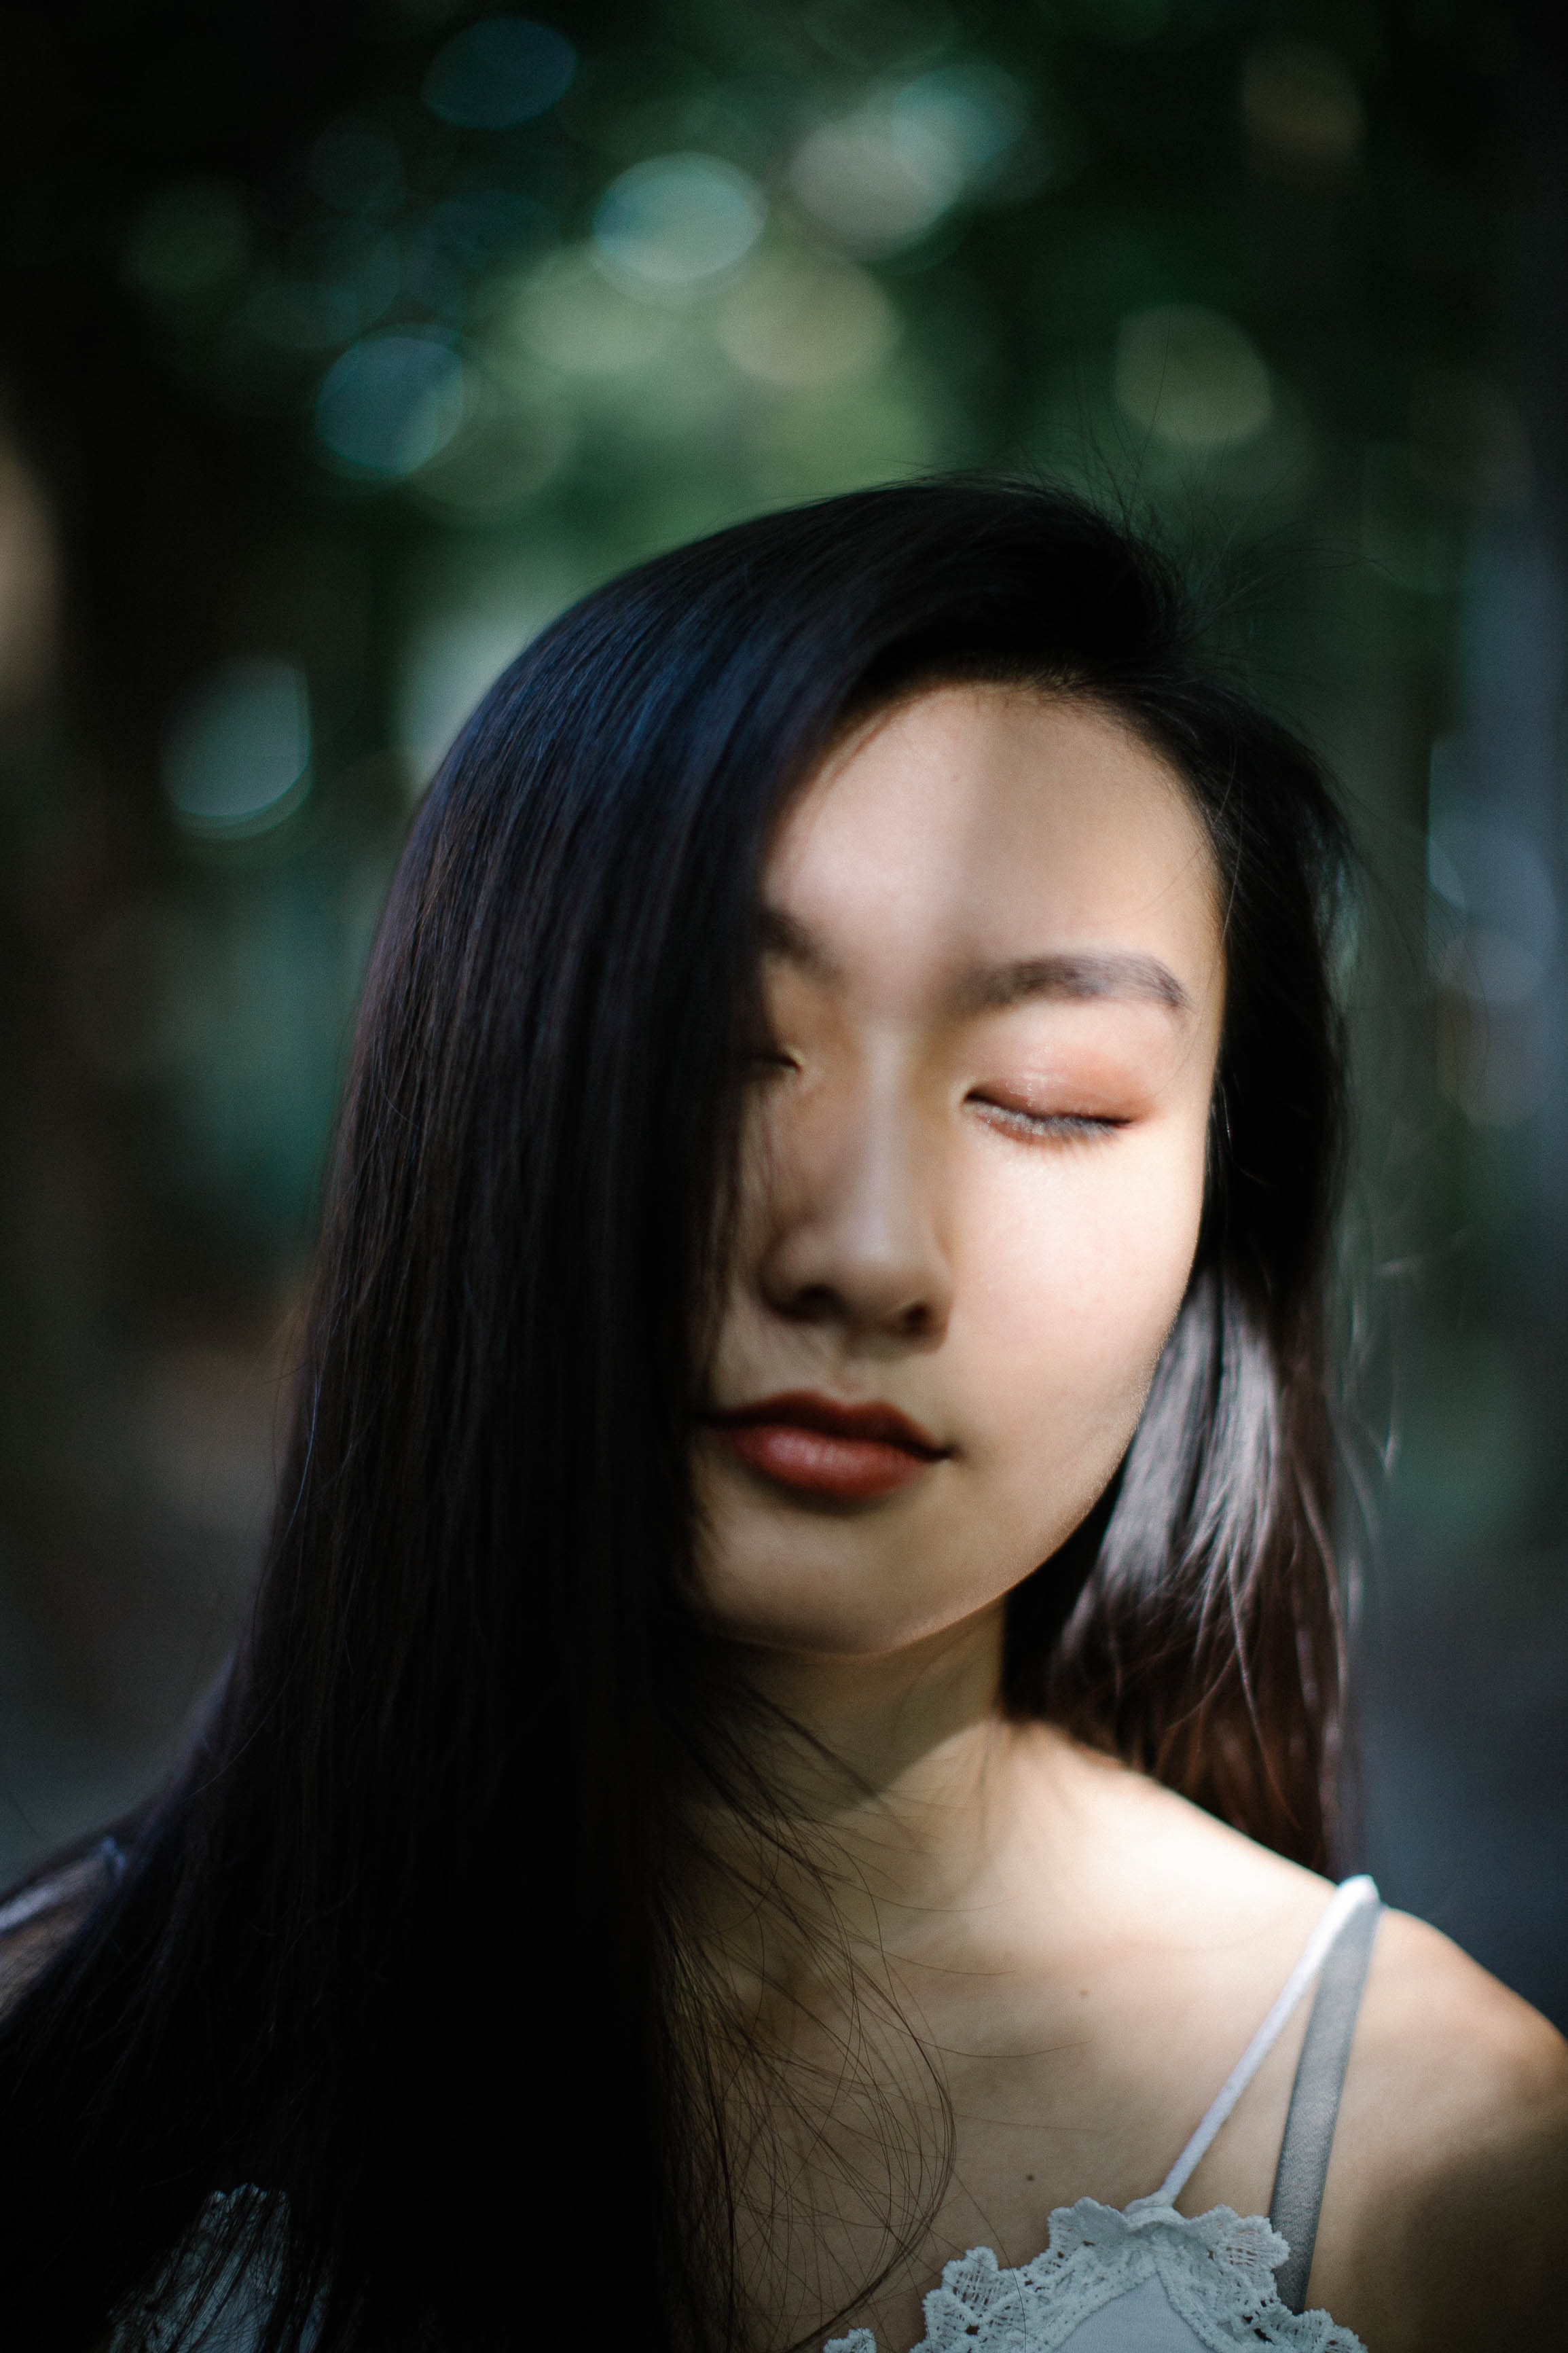
face, hair, photograph, beauty, lip, hairstyle, head, black hair, long hair, eyebrow, eye, skin, nose, chin, photography, portrait photography, human, model, flash photography, portrait, mouth, smile, jaw, brown hair, photo shoot, darkness, cg artwork, layered hair